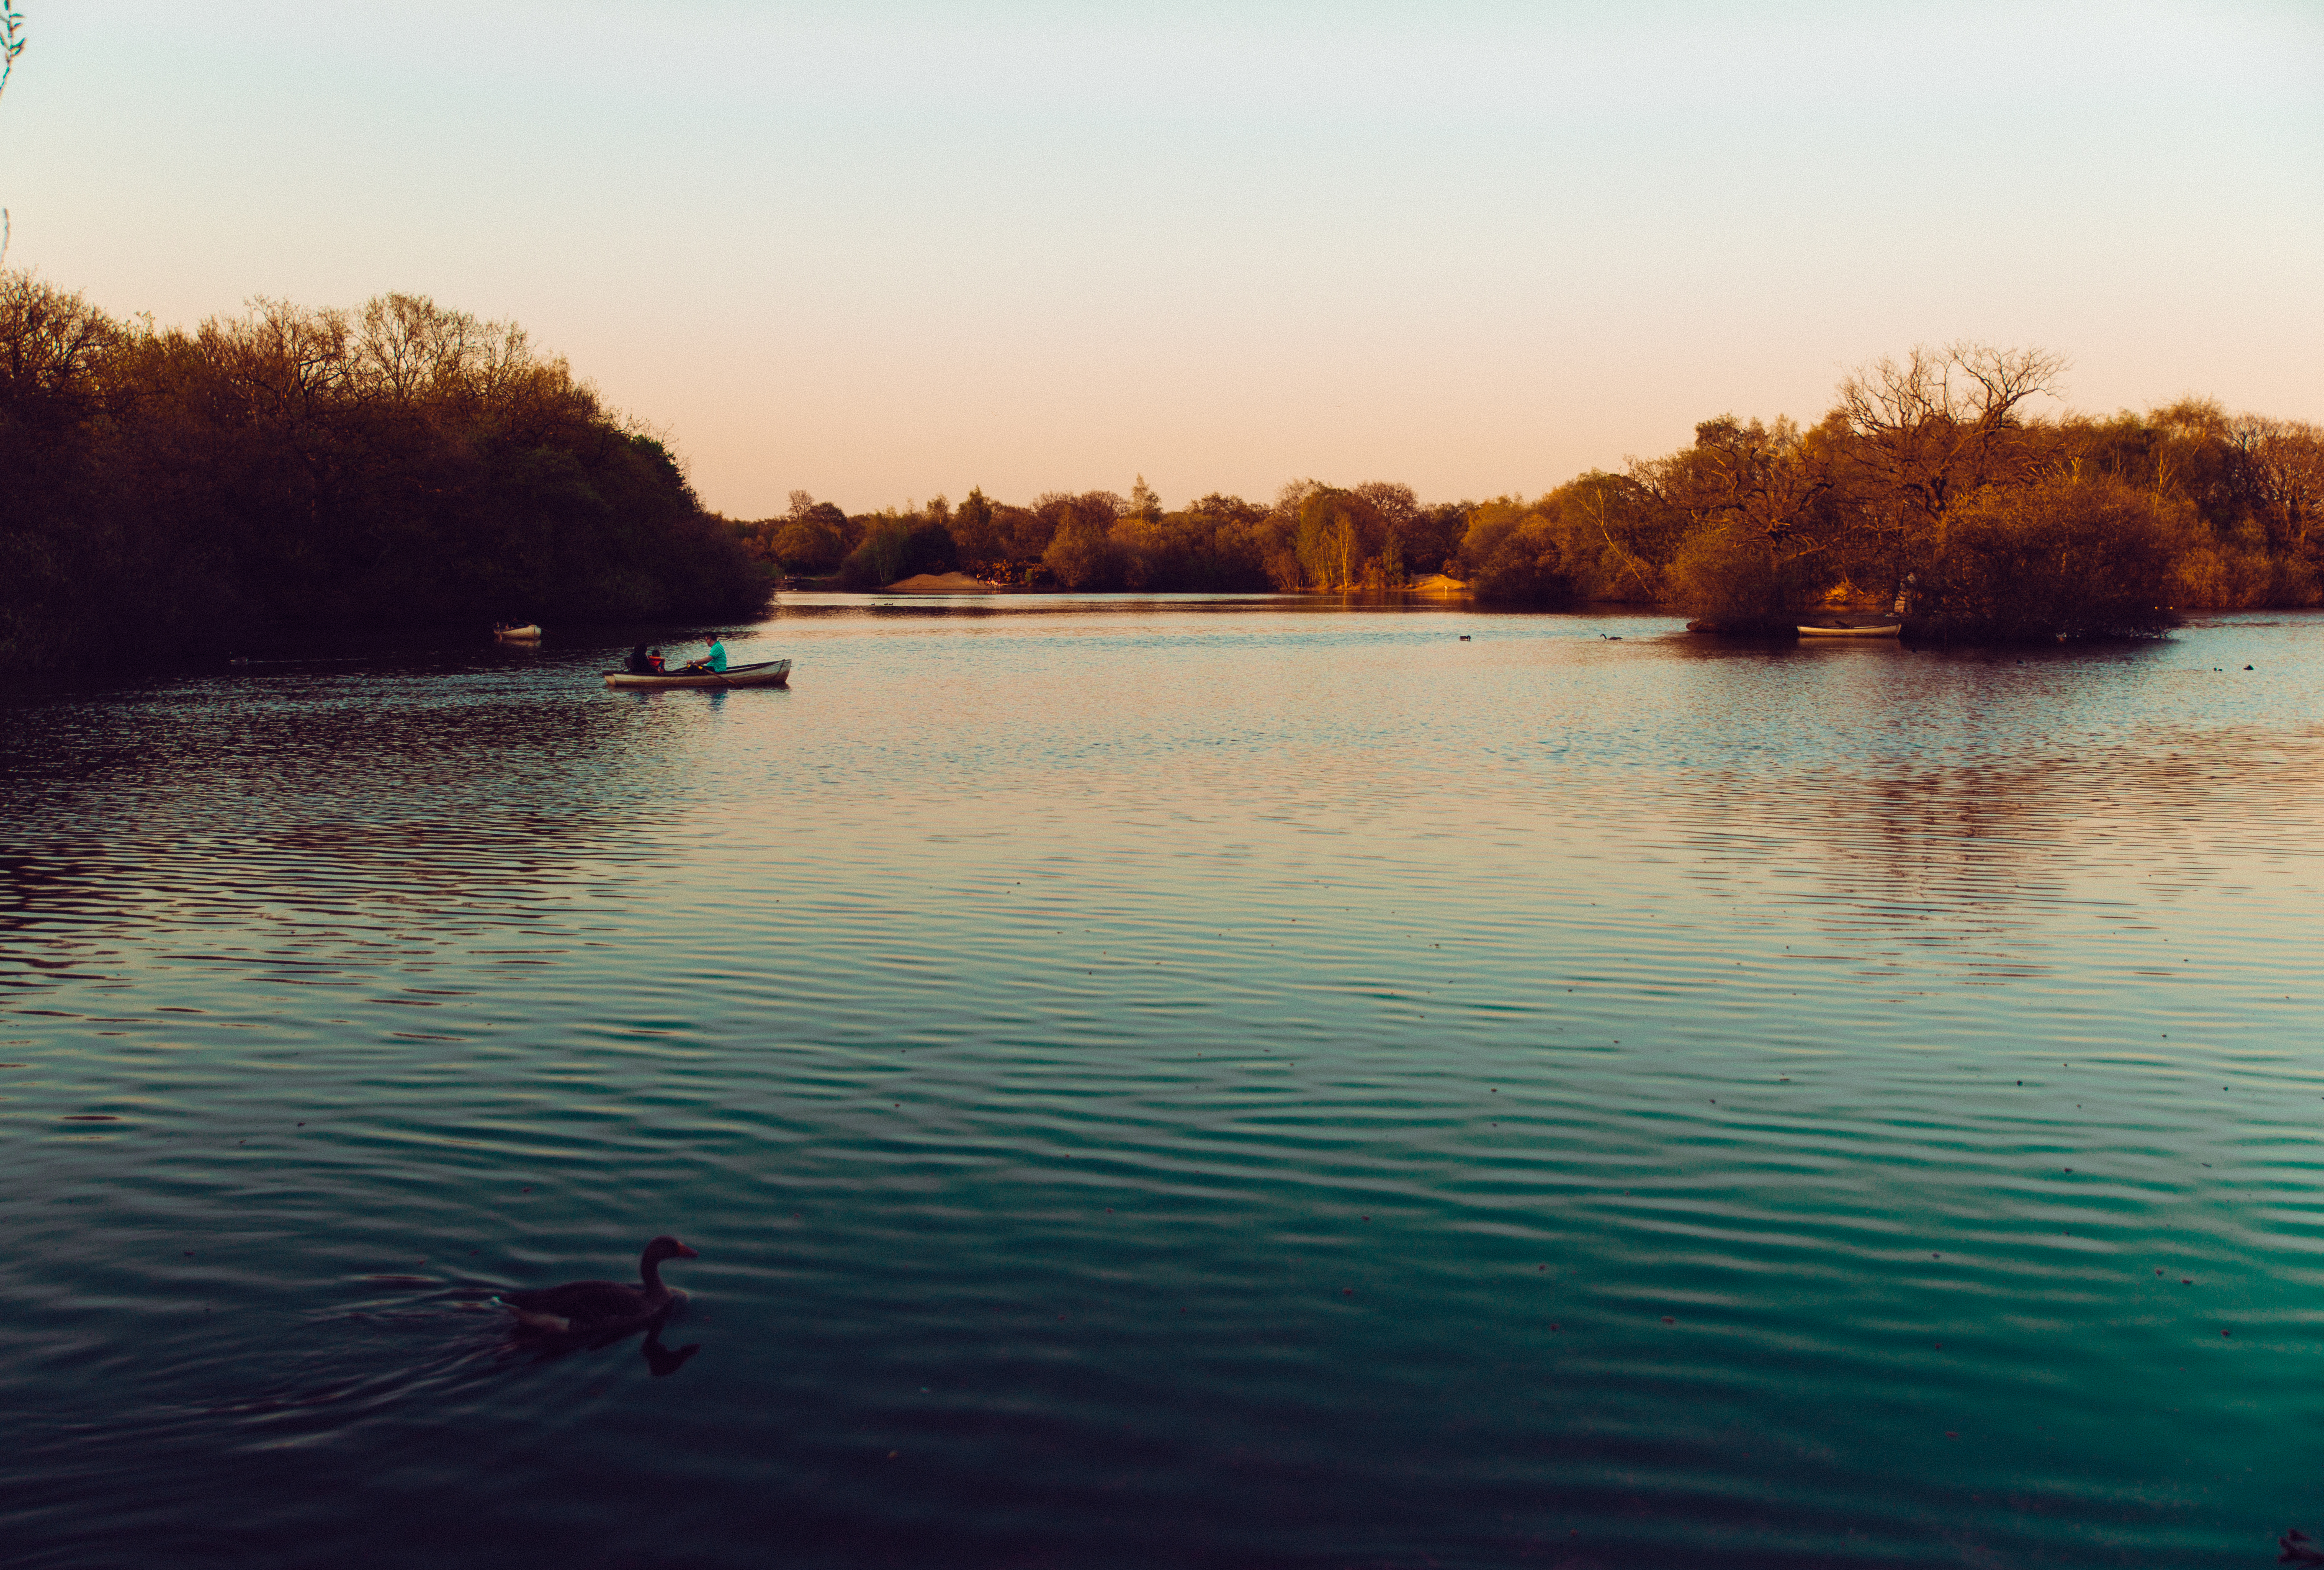
pond, lake, water, sunset, duck, canoe, rowing, trees, orange, teal, waterway, reflection, nature, river, body of water, sky, reservoir, bank, morning, tree, calm, loch, water resources, horizon, evening, shore, wetland, landscape, dawn, inlet, bayou, floodplain, sea